Bacoor Assembly

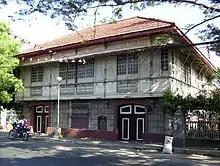
Cuenca Ancestral House

In 2018, the National Historical Commission of the Philippines installed a historical marker at the Cuenca Ancestral House to mark the venue of the Bacoor Assembly. In addition, in 2024, the Philippine government approved the Republic Act No. 12073, also known as the Bacoor Assembly of 1898 Act, declaring August 1 as a special working holiday.